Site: brandenburg
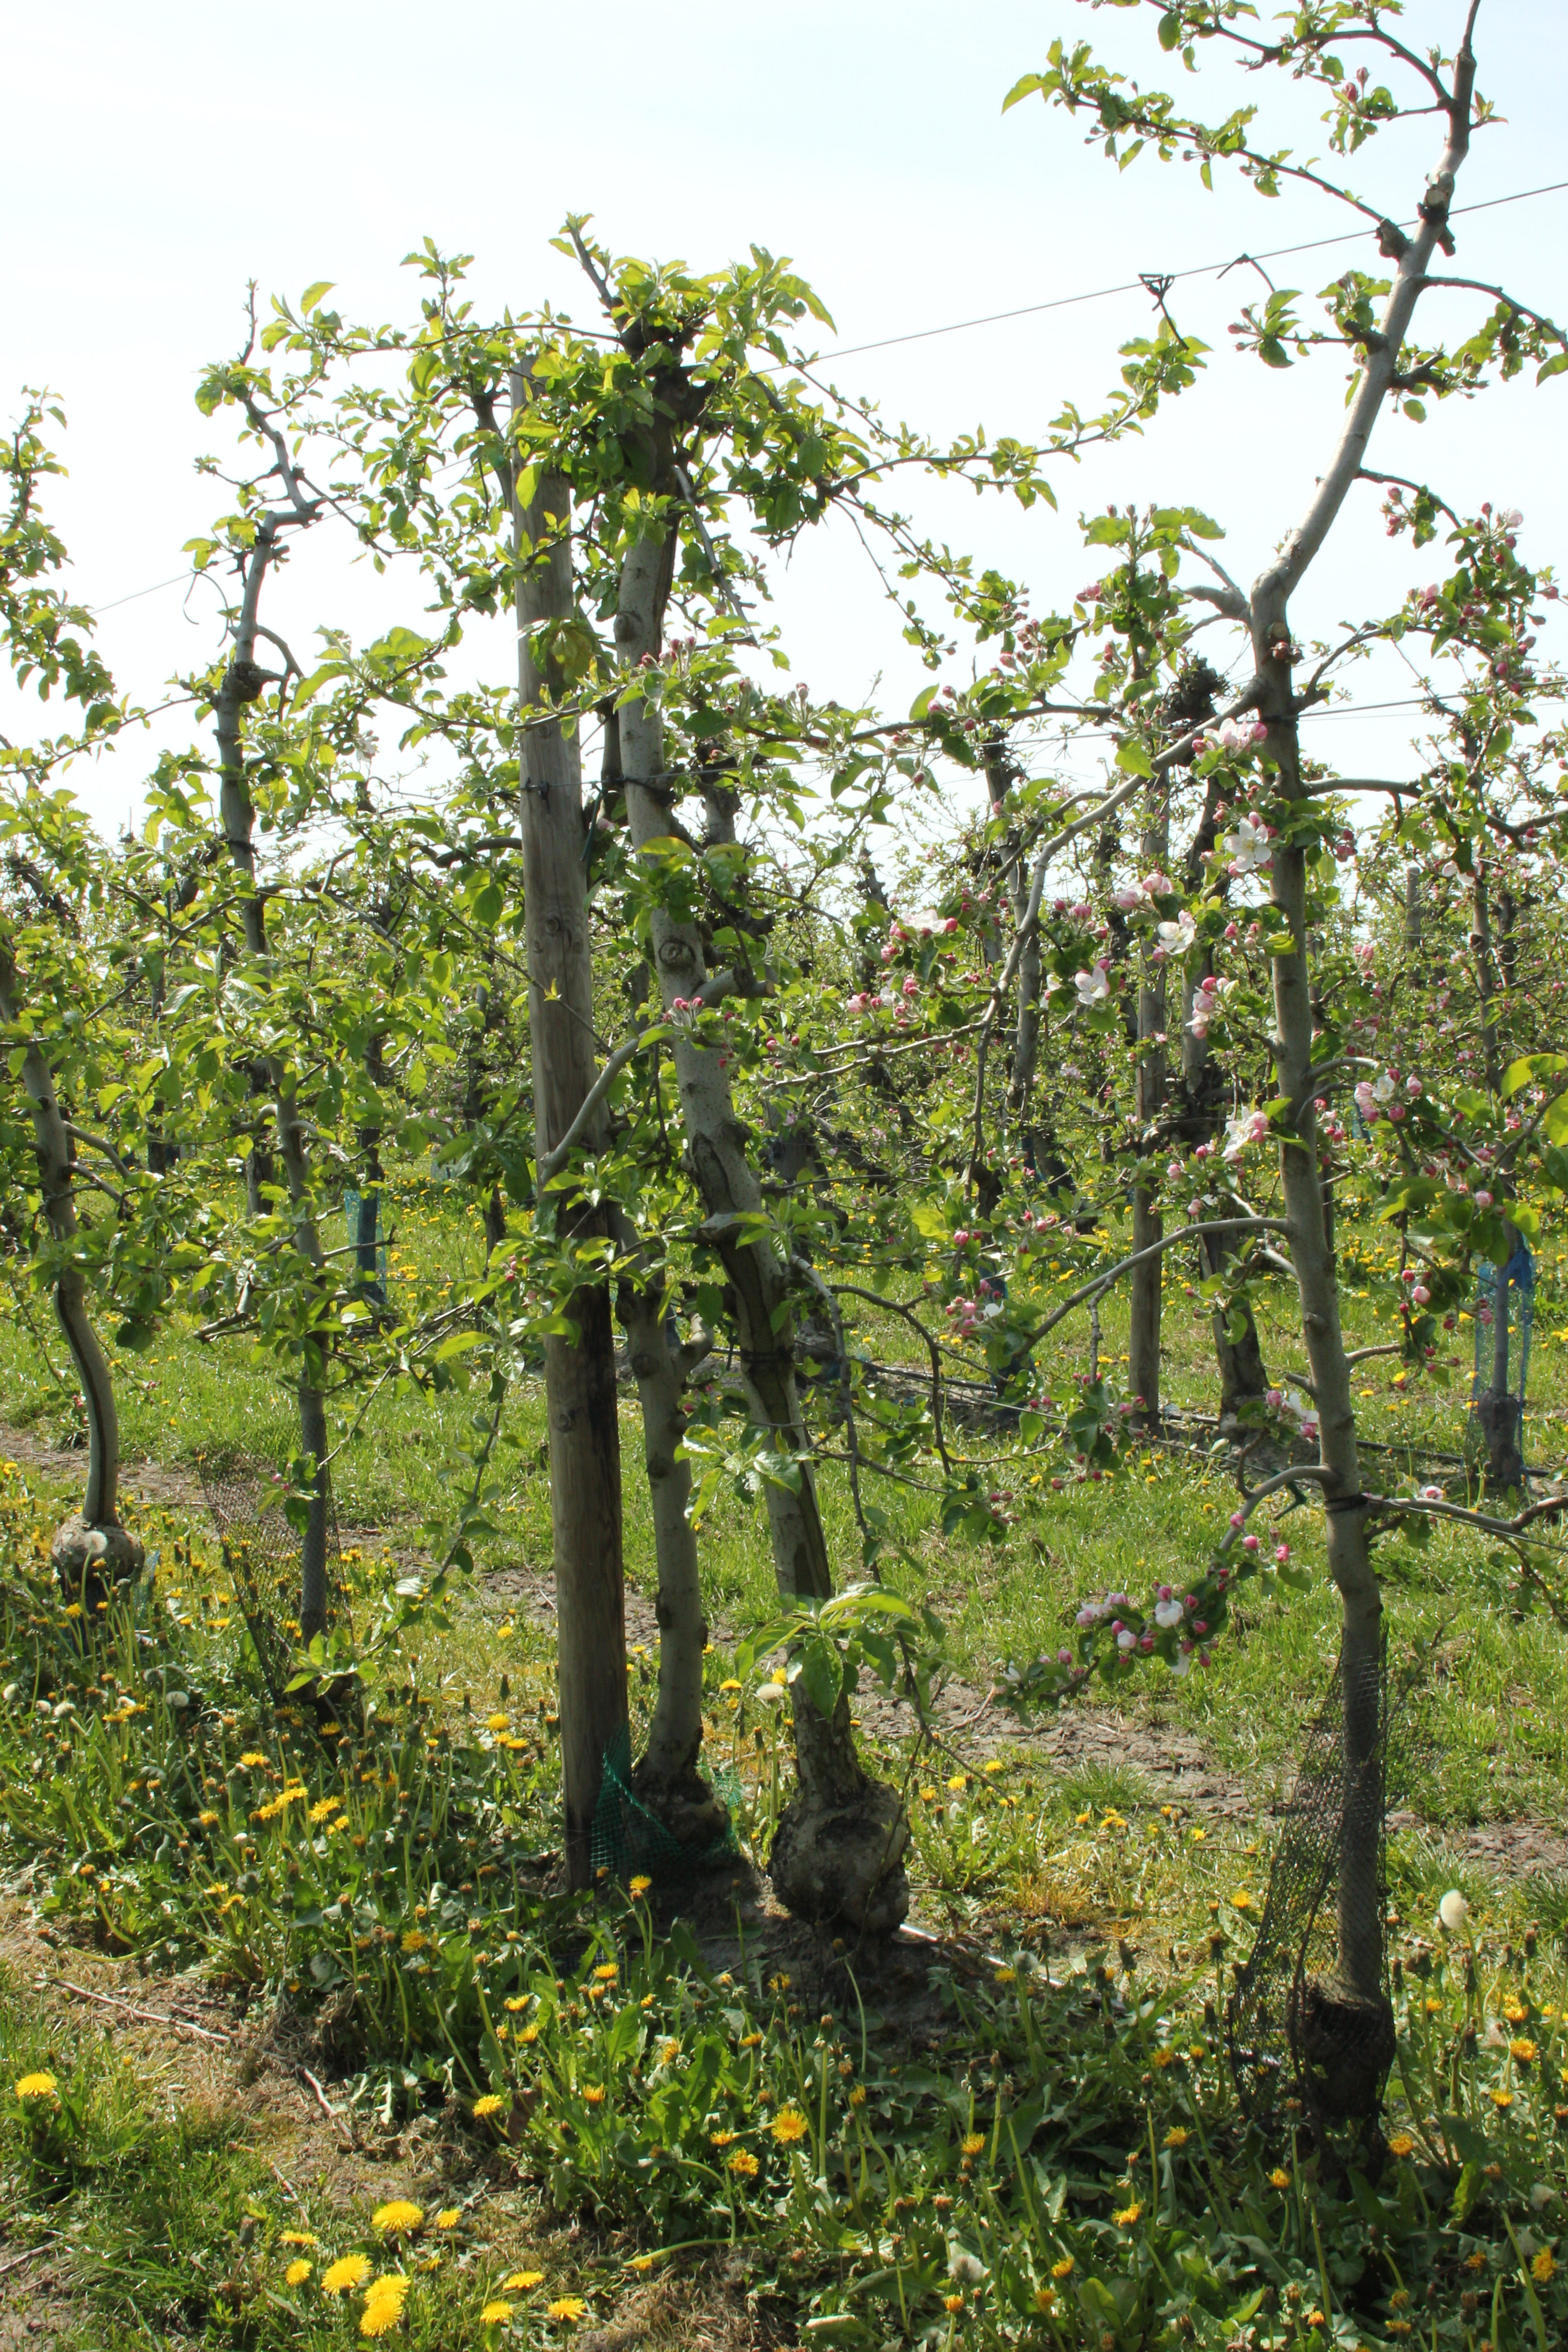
Growth stage (BBCH 60): Flowering